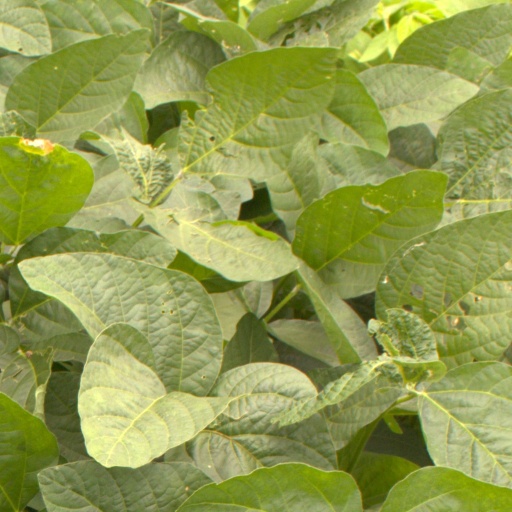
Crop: soybean